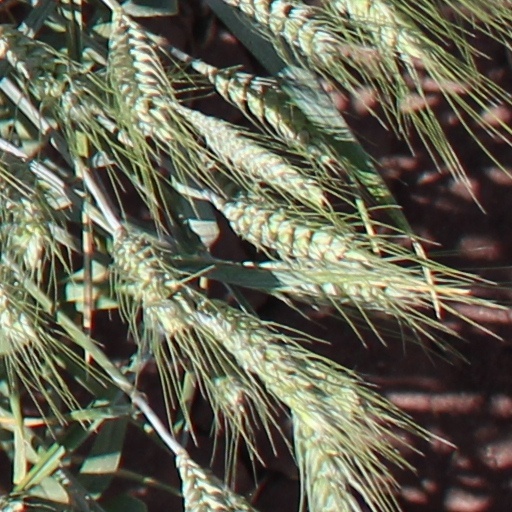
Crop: wheat